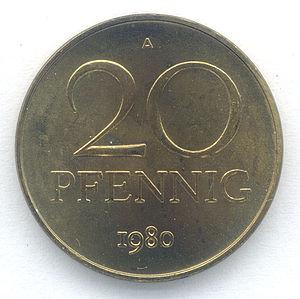
Axel Bertram est un designer, dessinateur, graphiste et typographe allemand.